1001 Crystal Mazes Collection

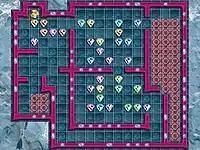
A gameplay screenshot of "1001 Crystal Mazes Collection" presenting the gameplay.

"1001 Crystal Mazes Collection" is a jewel logic game in which a player pushes colorful crystals around a maze to their target destinations. The game gets more challenging with each level.